319th Expeditionary Reconnaissance Squadron

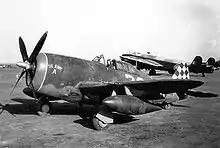
325th Fighter Group P-47

By early December 1943, the squadron began to operate its Thunderbolts from Foggia Airfield, Italy, flying its first mission with the new plane on 14 December, escorting Boeing B-17 Flying Fortresses on attack on Corfu. However, it only operated the P-47 for a short period, converting to North American P-51 Mustangs in March 1944, and moving to Lesina Airfield, Italy on the 29th of the month. However, on 30 January it flew its "T-Bolts" more than 300 miles at very low altitude to make a surprise attack on German interceptors defending airdromes near Villorba. The severe losses it inflicted on the defending forces enabled heavy bombers to attack vital targets in the area without encountering serious opposition. This action resulted in the second award of the Distinguished Unit Citation to the squadron.